Perpignan Cathedral

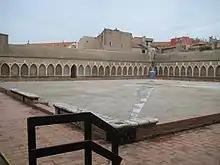
Campo Santo

The "Campo Santo" (or Saint-Jean cloister), on the south side of the cathedral, was the urban cemetery of Perpignan. It is the oldest and largest medieval cemetery surviving in France. Its construction probably began as early as 1298, in any case before 1302 (the date on the tombstone of the hebdomadary Guillem Jorda, "initiator of the work of the cloister"), and continued in the first half of the 14th century.